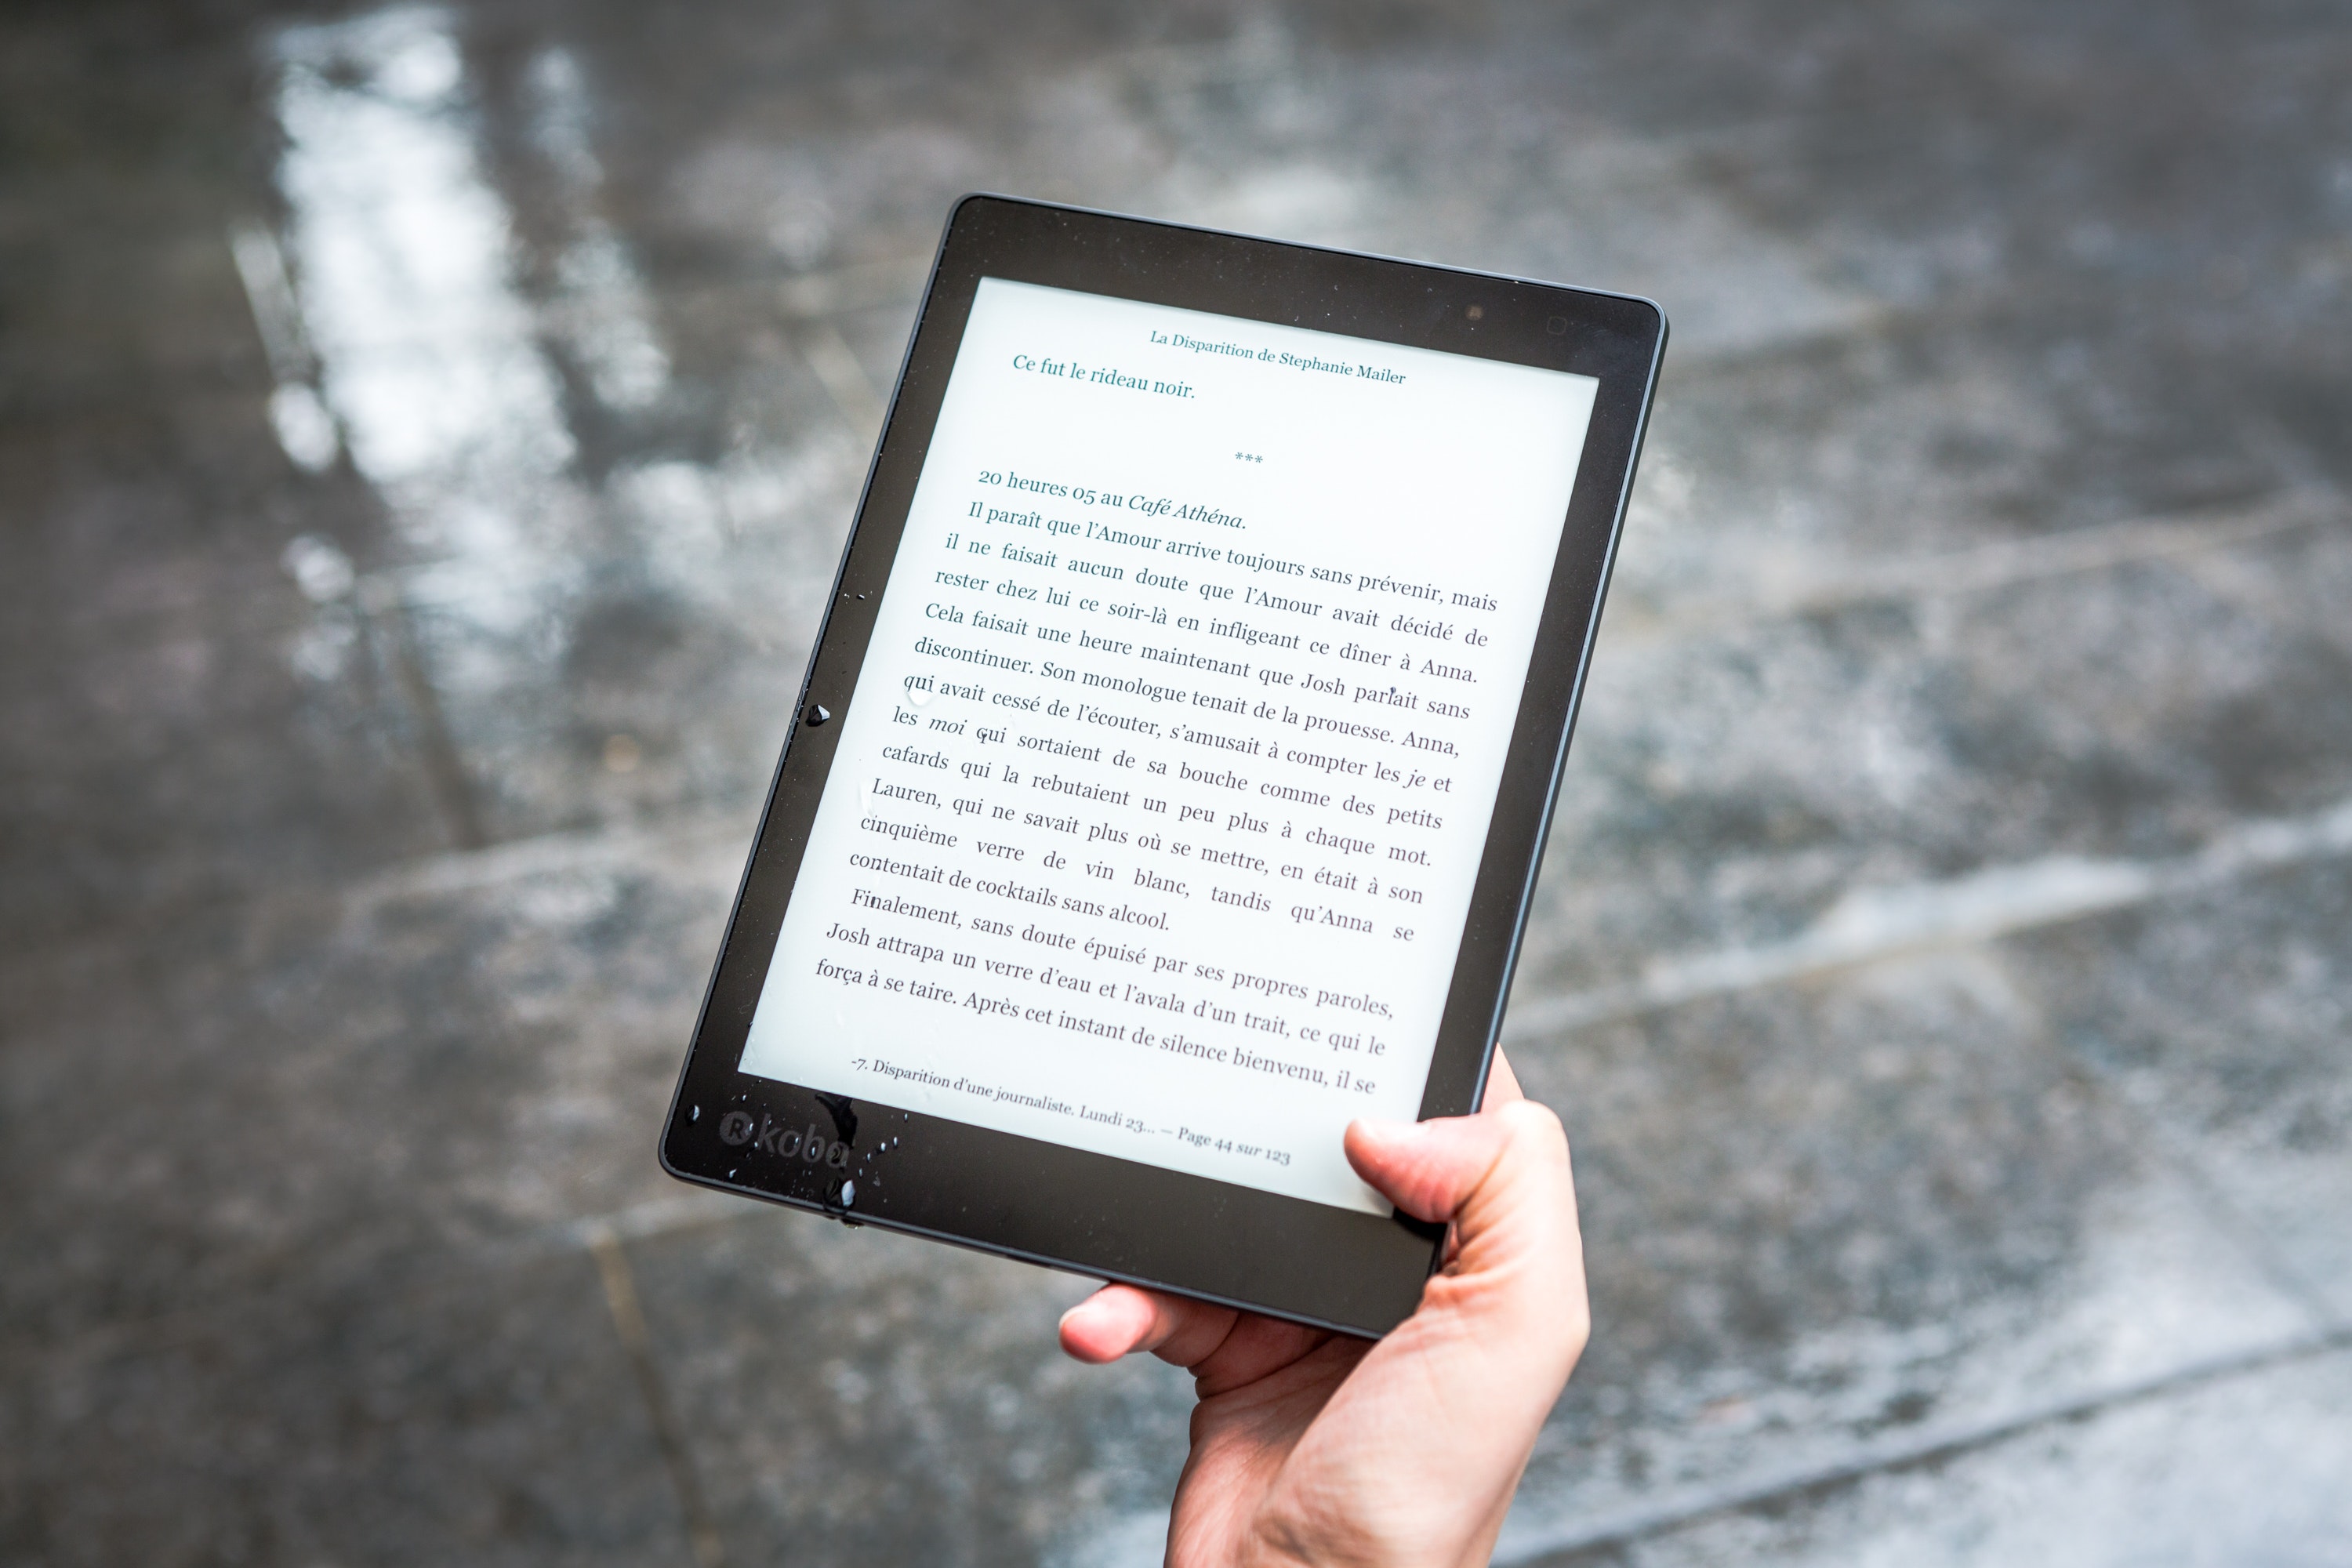
electronic device, mobile device, comparison of e book readers, gadget, font